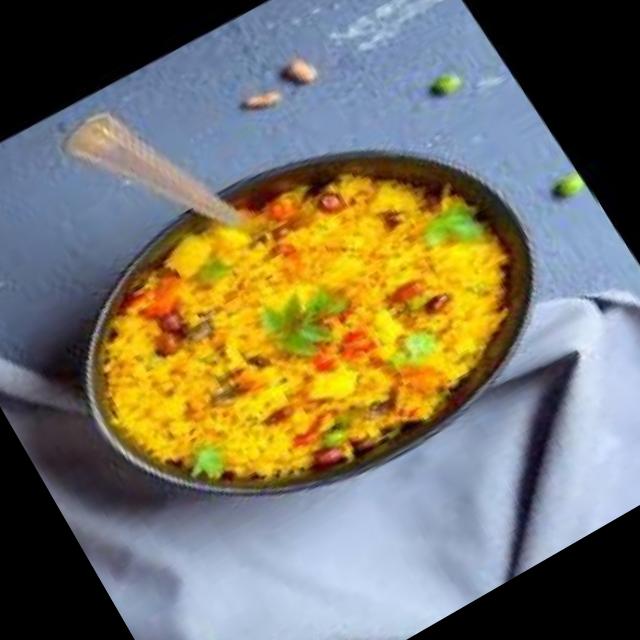
Dish: poha